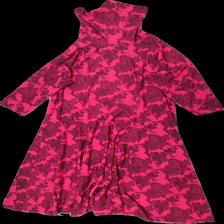
View: front
Type: Dress
Category: Ladies
Brand: Not in the list
Brand text on label: Comfort petri
Colors: Pink, Black
Material: 100% polyester
Pattern: Other
Cut: Turtle neck
Season: All
Damage: snörre saknas
Damage location: middle center
Price range: <50
Recommended usage: Reuse
Description: lång klännng med tryck
Comment: snörre saknas